Central American squirrel monkey

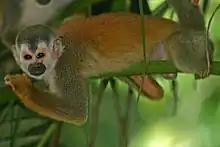
Resting on a branch

The squirrel monkey groups have a home range of between . Group ranges can overlap, especially in large, protected areas such as Manuel Antonio National Park. Less overlap occurs in more fragmented areas. Groups can travel between per day. Unlike some other monkey species, the group does not split into separate foraging groups during the day. Individual monkeys may separate for the main group to engage in different activities for periods of time, and thus the group may be dispersed over an area of up to at any given time. The group tends to sleep in the same trees every night for months at a time, unlike other squirrel monkeys.